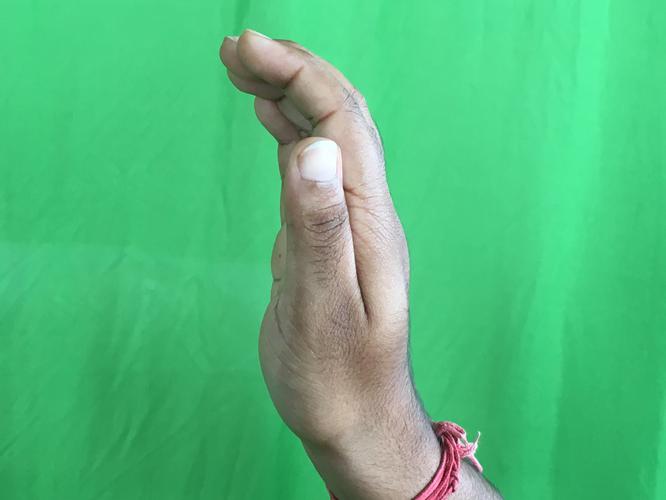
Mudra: Sarpasirsha
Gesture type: single_hand